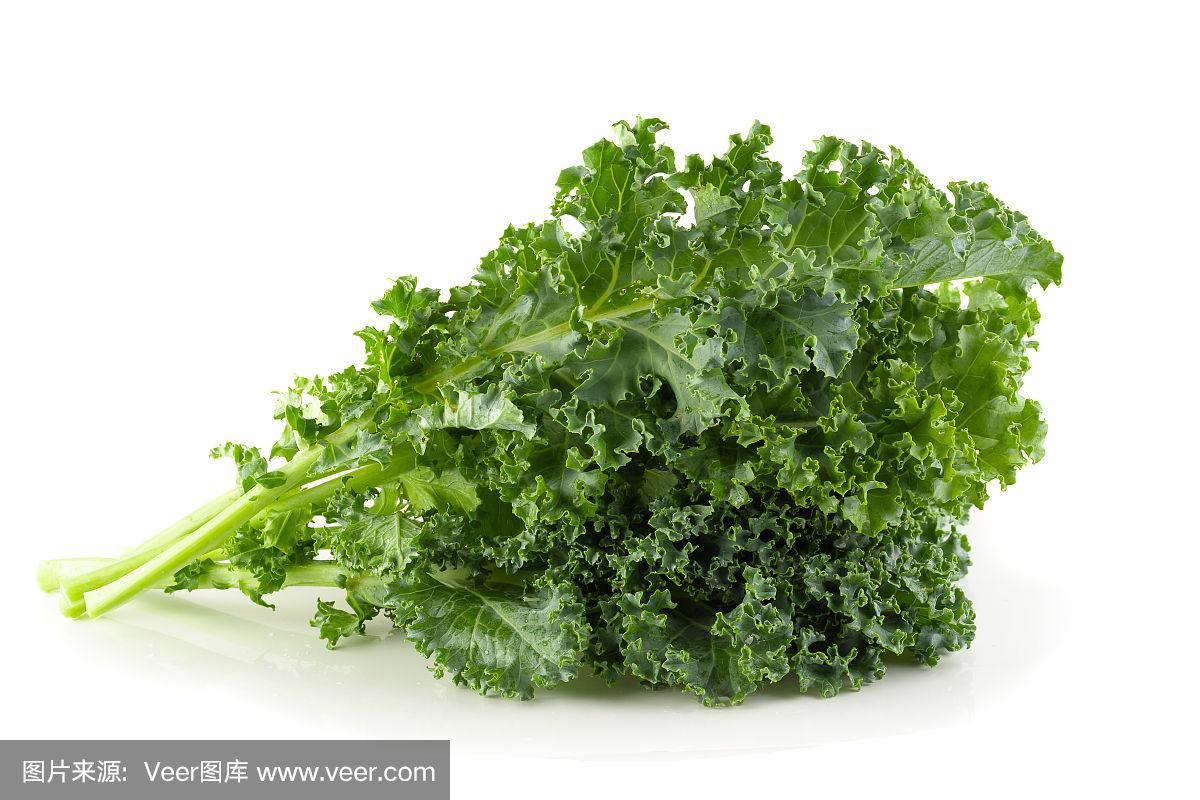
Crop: unknown
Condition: cabbage